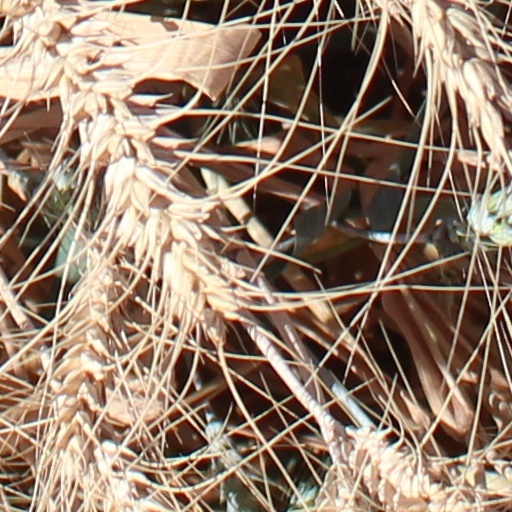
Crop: wheat